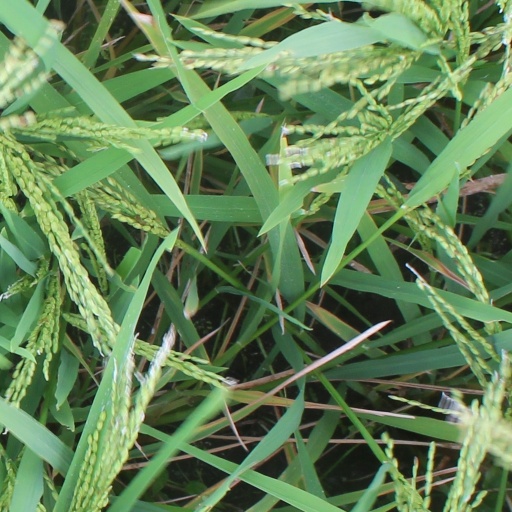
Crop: rice